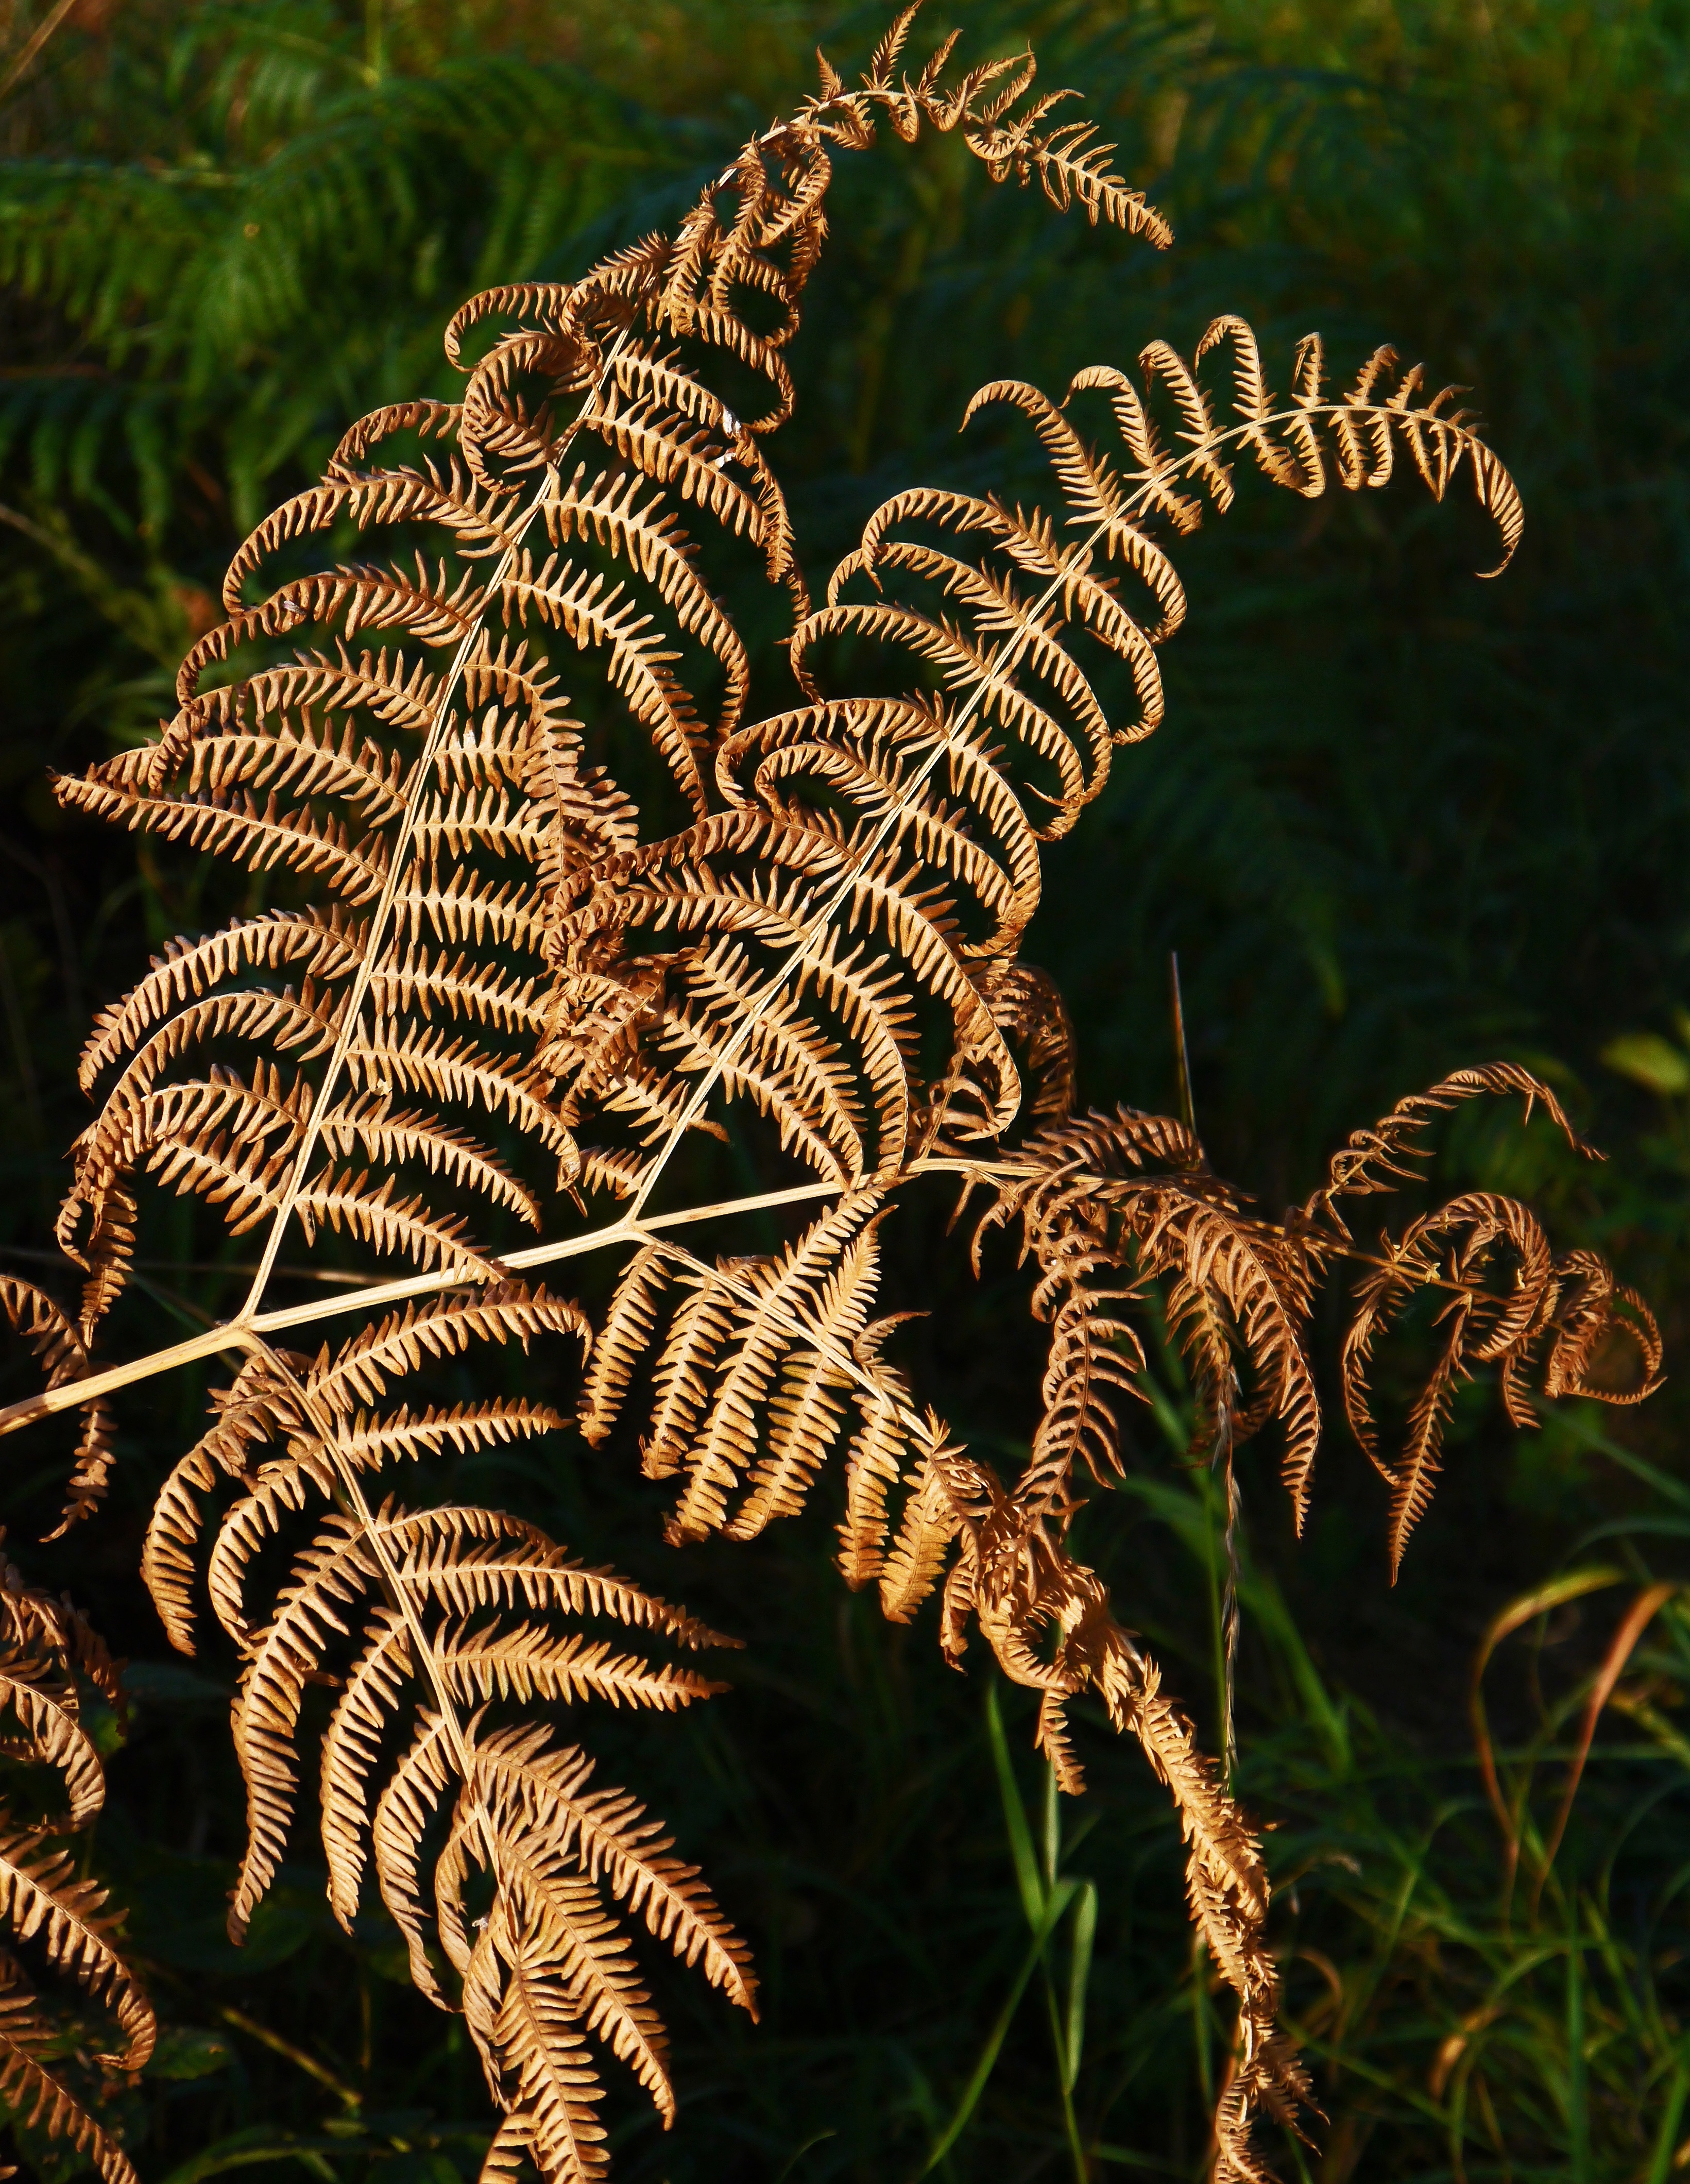
tree, nature, forest, branch, plant, leaf, flower, old, dry, jungle, autumn, botany, flora, fern, branches, drought, kahl, dead plant, structured, flowering plant, herbstfarn, wedel, fiddlehead, grass family, land plant, ferns and horsetails, arecales, vascular plant